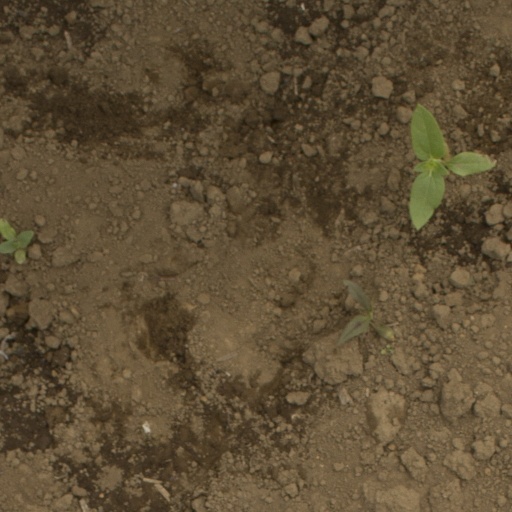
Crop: Jerusalem artichoke